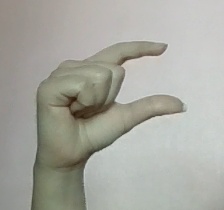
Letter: dal